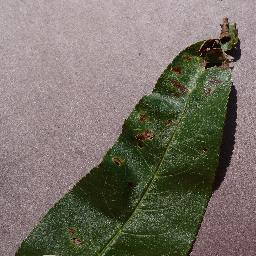
Label: Peach___Bacterial_spot